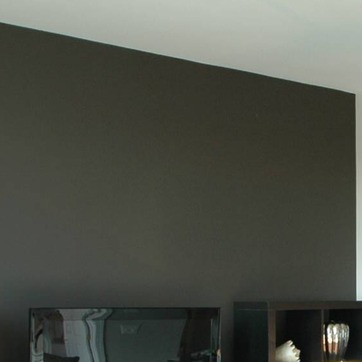
Material: painted